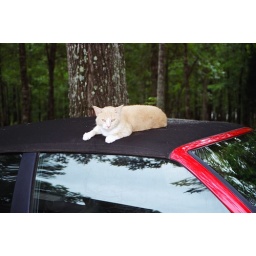
this cat lived on the car for the whole week.  there's still cat hair in the ragtop